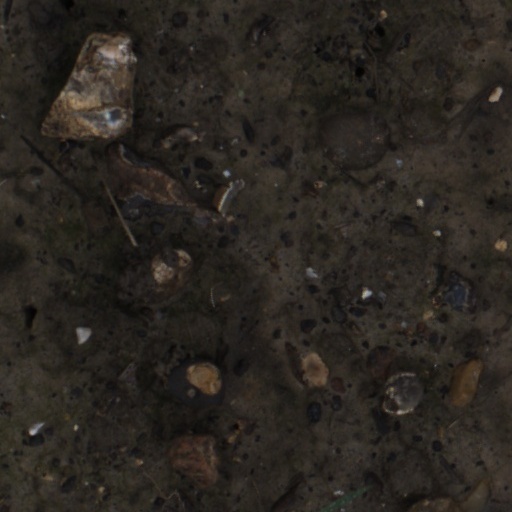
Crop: wheat